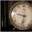
Label: clock